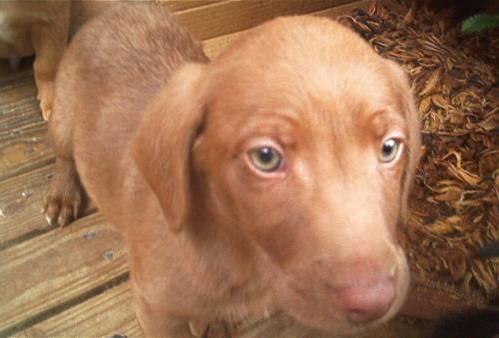
Label: dog